A. P. Hall Jr.

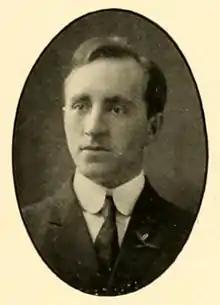
Hall pictured in "Howler 1909", Wake Forest yearbook

Albert Paxson Hall Jr. (September 21, 1880 – August 23, 1967) was an American college football coach from West Chester, Pennsylvania. He served as the head football coach at Wake Forest University for one season in 1908, compiling a record of 1–4. He was an alumnus of the University of Pennsylvania and Swarthmore College.